List of Billboard Hot 100 number ones of 2023

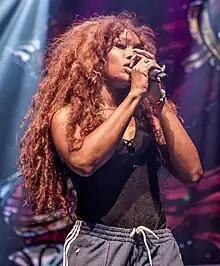
SZA achieved her first two number-one songs with "Kill Bill" and "Slime You Out".

Twenty artists charted at number one in 2023, with ten―Wallen, Jimin, SZA, Jung Kook, Latto, Jason Aldean, Oliver Anthony, Zach Bryan, Kacey Musgraves and J. Cole―reaching the top spot for the first time. SZA and Drake charted two number-one songs this year, whereas Taylor Swift became the first artist in history to chart three number-one songs from three different albums on the Hot 100 in one calendar year. Swift's "Is It Over Now?" (2023) dethroned her own "Cruel Summer" (2023) at number one on the chart dated November 11, 2023, and the vice versa occurred the next week, making Swift the first woman to replace herself at the top spot two and three times. She was the first ever artist to replace themselves three times on the Hot 100 in history. Four country songs—Wallen's "Last Night", Aldean's "Try That in a Small Town", Anthony's "Rich Men North of Richmond", and "I Remember Everything" by Bryan and Musgraves—held the number-one spot on the Hot 100 in consecutive weeks for the first time ever.